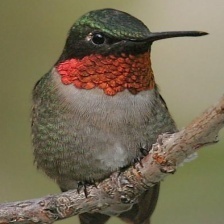
Species: RUBY THROATED HUMMINGBIRD
Scientific name: ARCHILOCHUS COLUBRIS
ImageNet parent category: hummingbird